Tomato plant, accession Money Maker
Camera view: vertical (180 deg); turntable rotation: 300 degrees
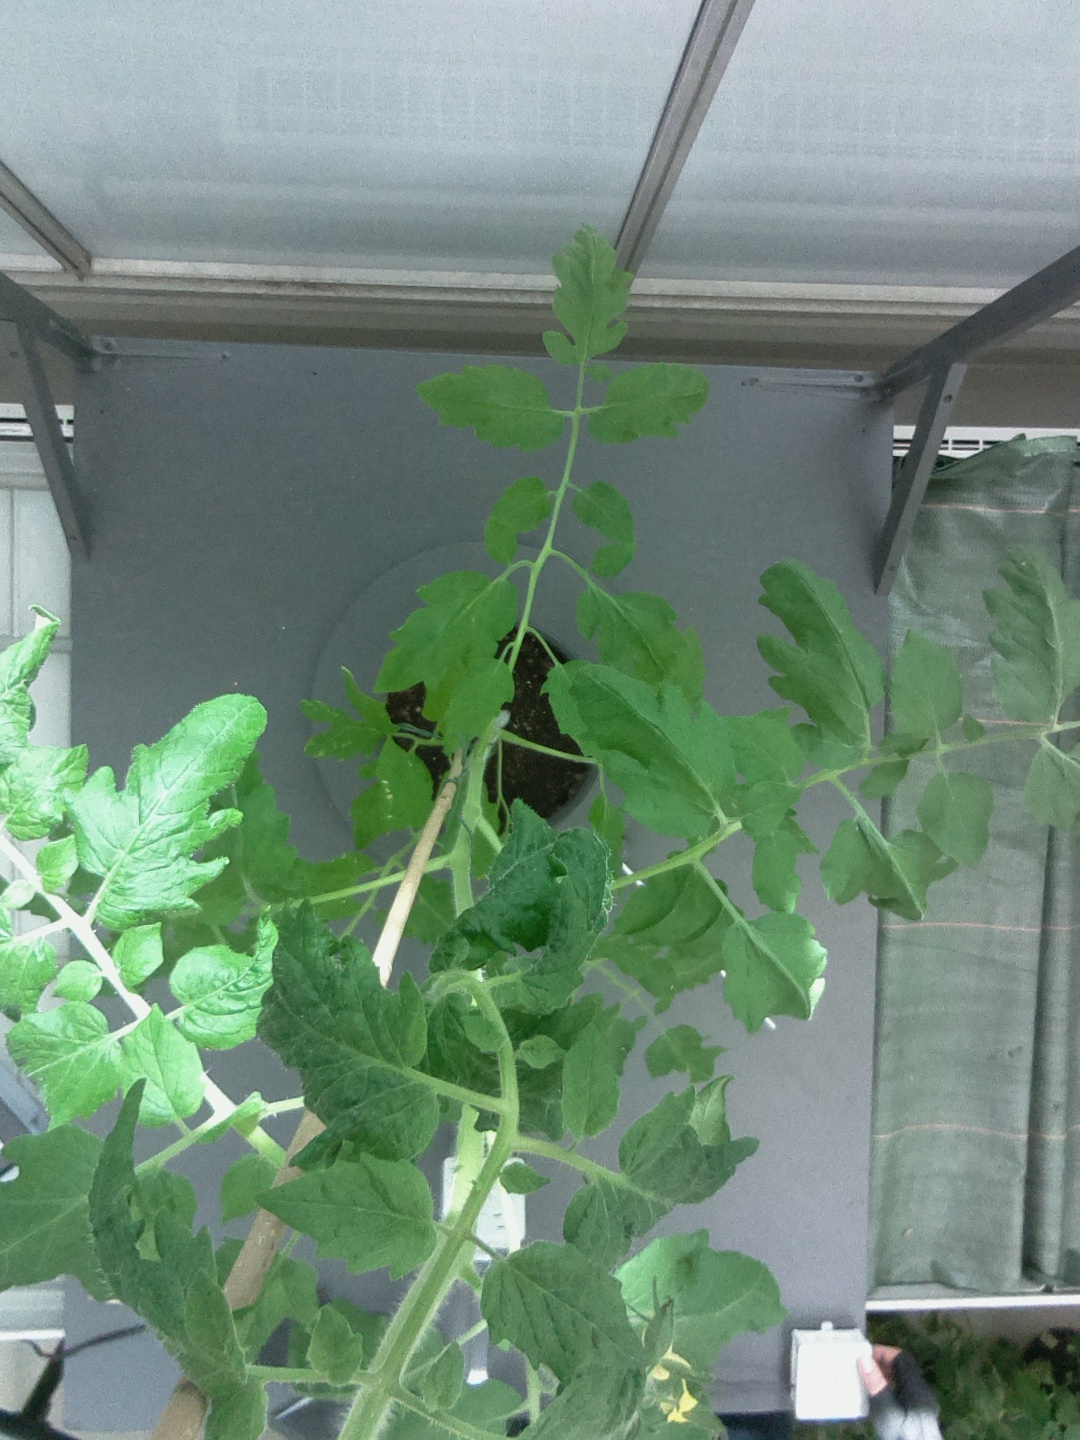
BBCH growth stage 62: 20%-30% of flowers open